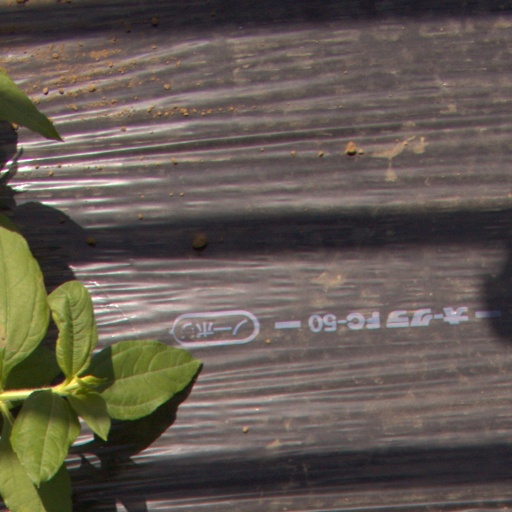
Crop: Jerusalem artichoke